Cotta (Dresden)

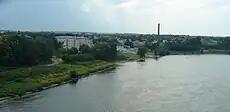
View of the Cottaer Elbufer from the Flügelweg Bridge; on the far right is the former Young Generation Theater

A few kilometers west of Cotta, near the village of Mobschatz, begins the Meißner Hochland, a left-island plateau. It is characterized by gradually rising slopes towards the southwest and has a subsoil with a strong layer of plains. Clayey soil is present in the area close to Tonbergstraße, which is named after it.